The Stronghold (novel)

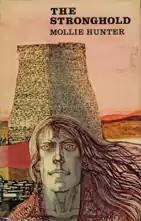
Front cover of first edition

The Stronghold is a children's historical novel by the Scottish writer Mollie Hunter, published by Hamilton in 1974. Set in the Orkney islands during the 1st century BC, the story is an imaginative reconstruction of the development of the broch, the circular stronghold design of fortifications that dot the islands. The main character is a lame young dreamer who turns his fear of the Roman slave-raiders into a strength, not only for himself, but for all the islanders.